John A. Lafevre House and School

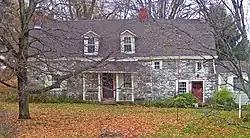
House in 2007

The John A. Lafevre House and School is located along NY 208 in the town of Gardiner, New York, United States. It is often believed to be in New Paltz as it is within that town's ZIP Code. The house is a stone structure dating to 1772; the school was built in 1835 and remained in use for almost a century. Both are well-preserved examples of their type of building and were listed on the National Register of Historic Places in 1989.